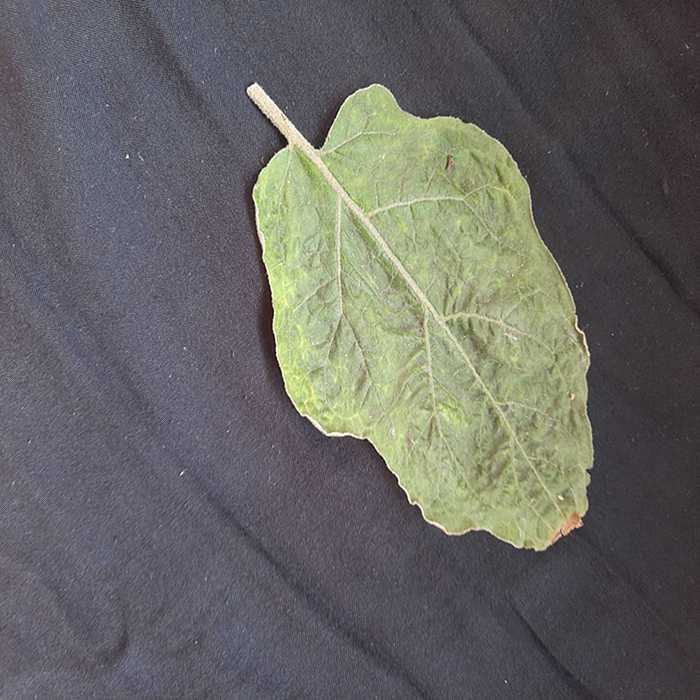
Plant: Eggplant
Label: Eggplant begomovirus